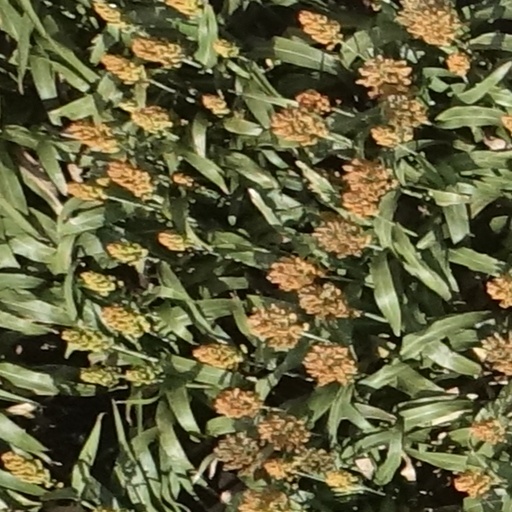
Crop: sorghum